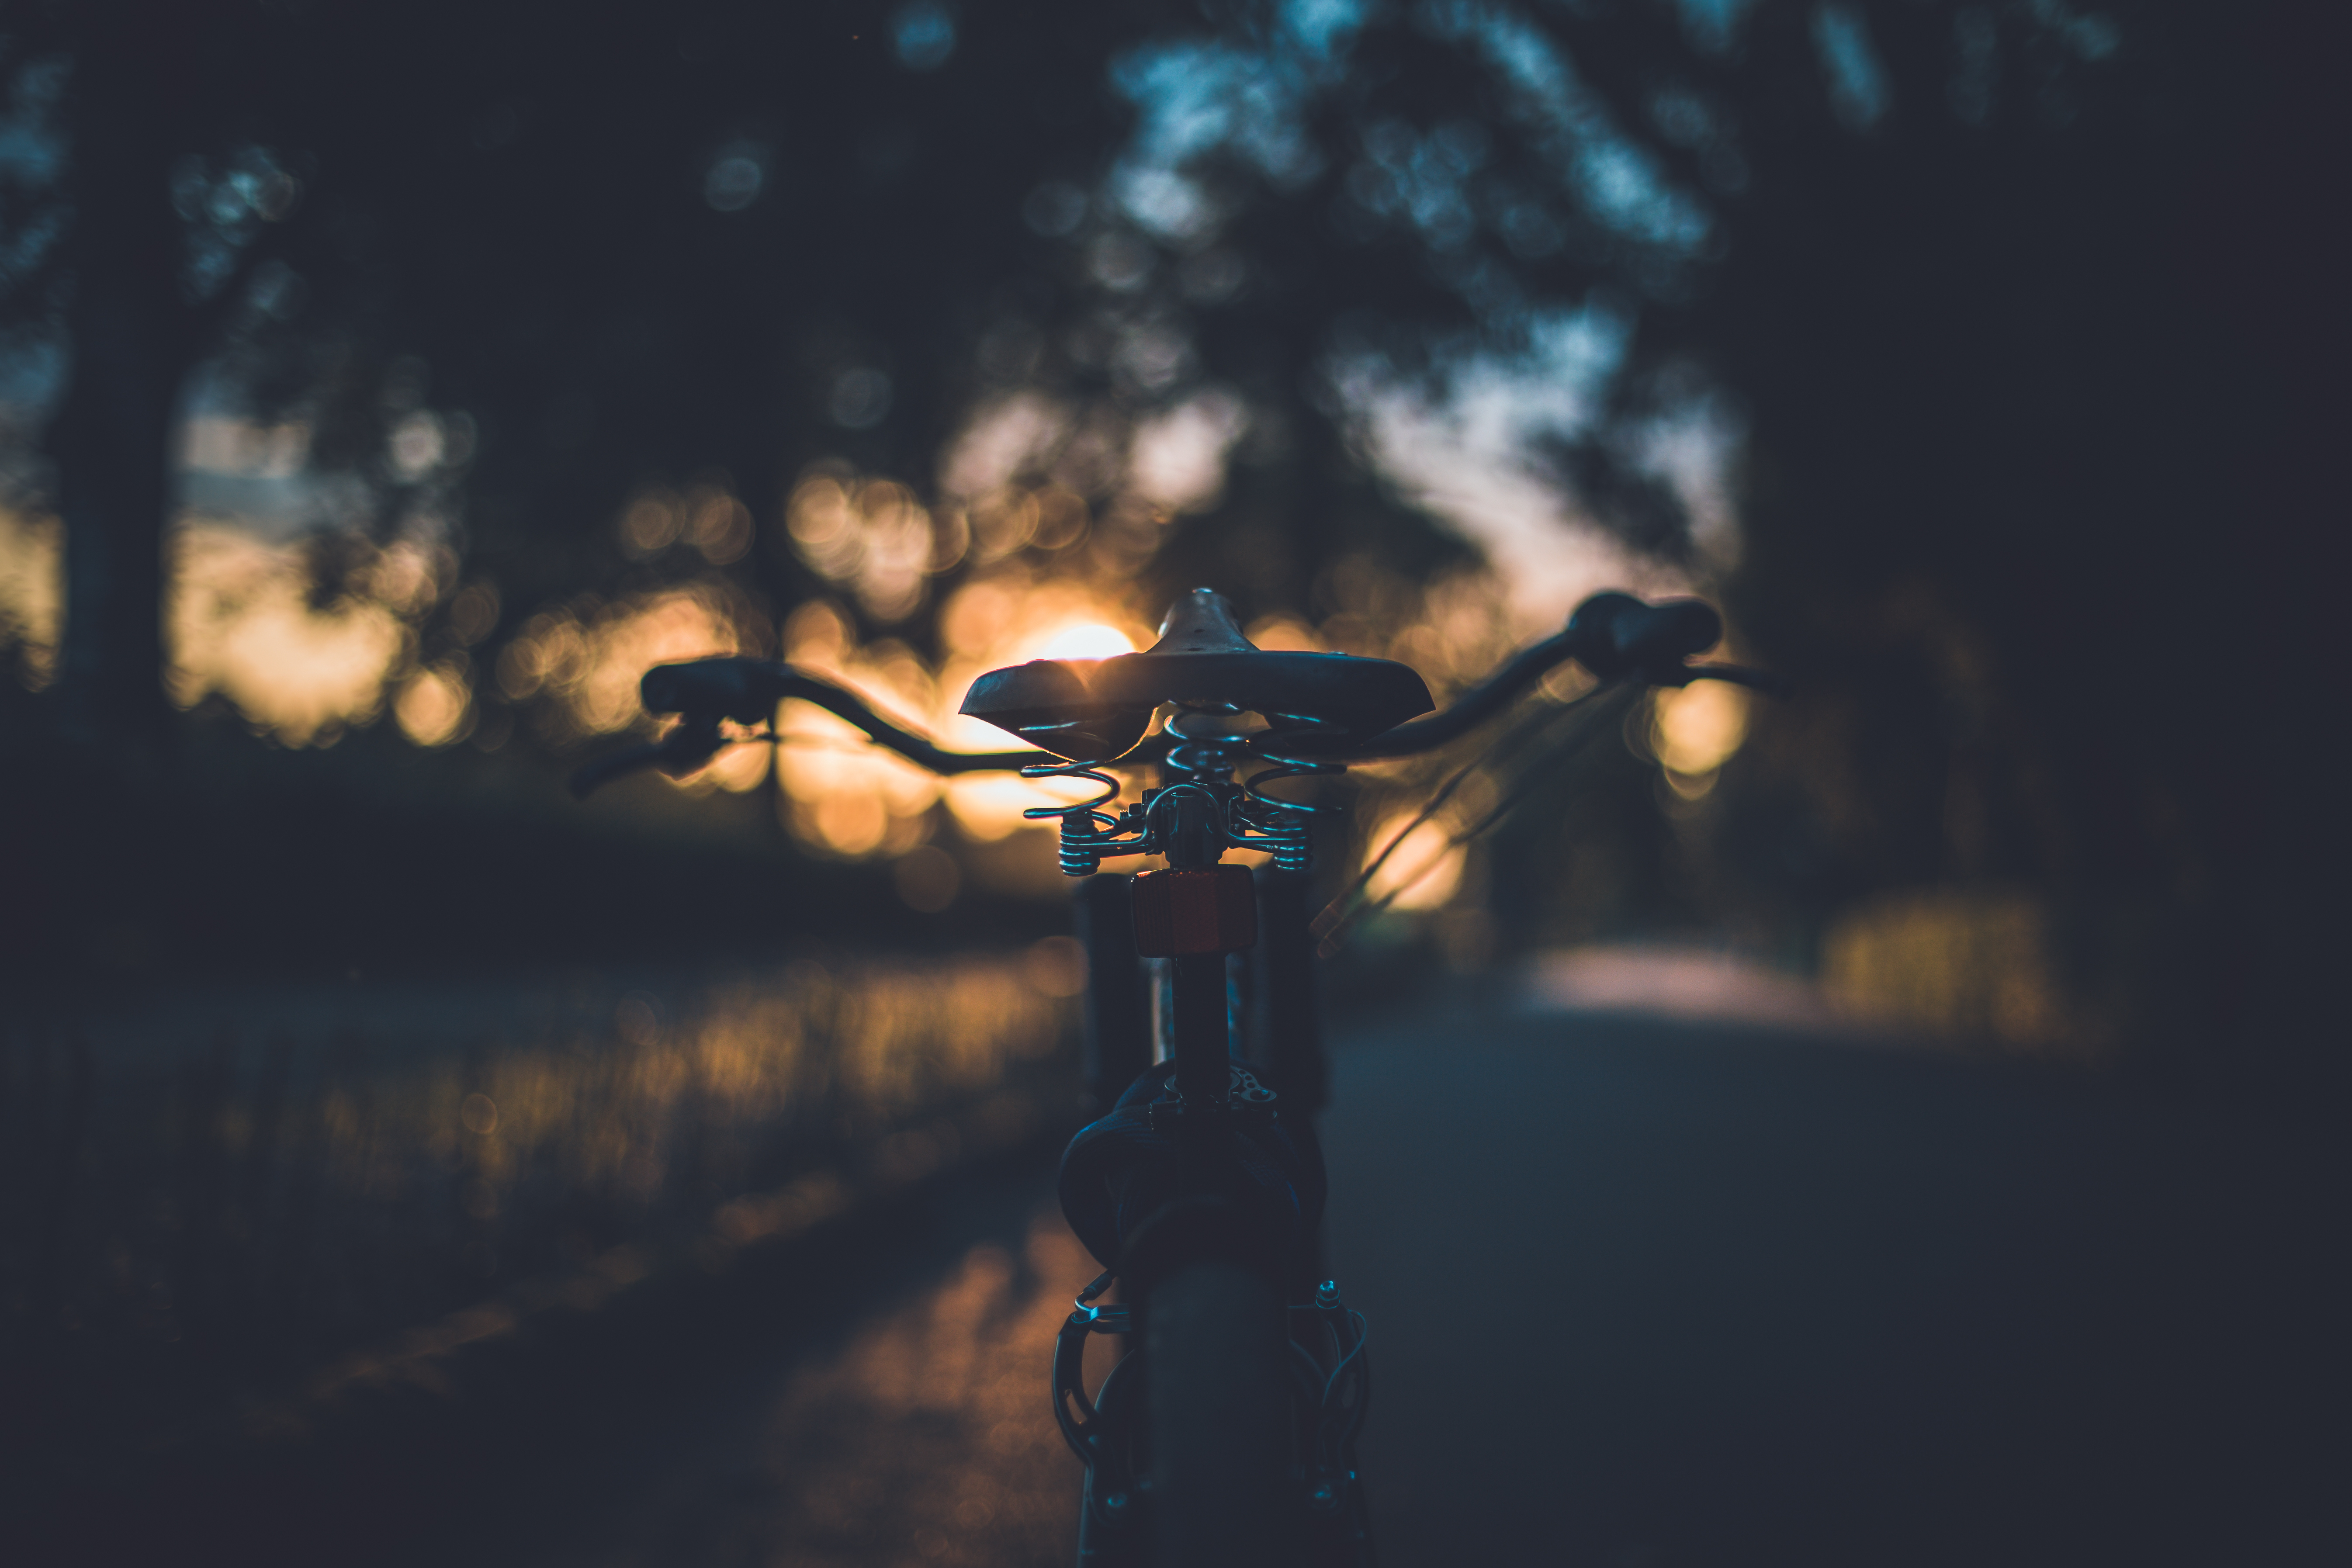
silhouette, light, sky, sunset, night, sunlight, morning, evening, reflection, darkness, blue